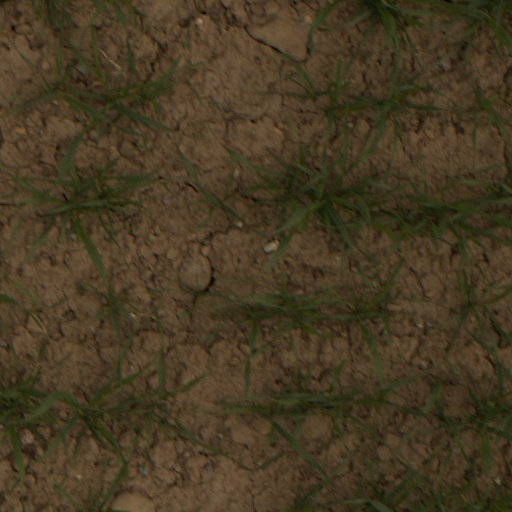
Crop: wheat